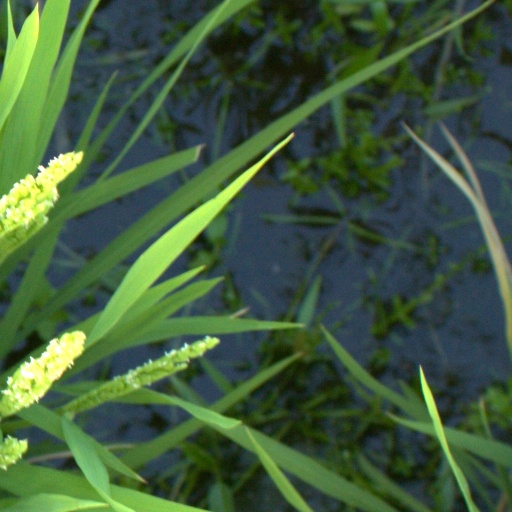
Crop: rice